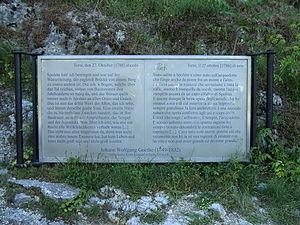
Le Ponte delle Torri est un pont aqueduc probablement d'origine romaine qui relie à Spolète le colle Sant'Elia et Monteluco.